Jeffery Hammond

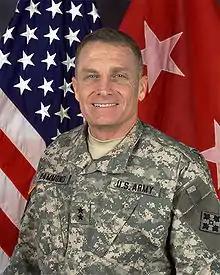
Major General Jeffery W. Hammond

Jeffery W. Hammond (born January 25, 1959) is a retired United States Army officer who previously served as the commanding general of the 4th Infantry Division and commander of U.S. forces in Baghdad, Iraq.